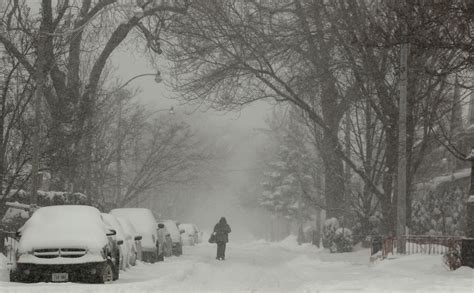
Weather: snow or frosty